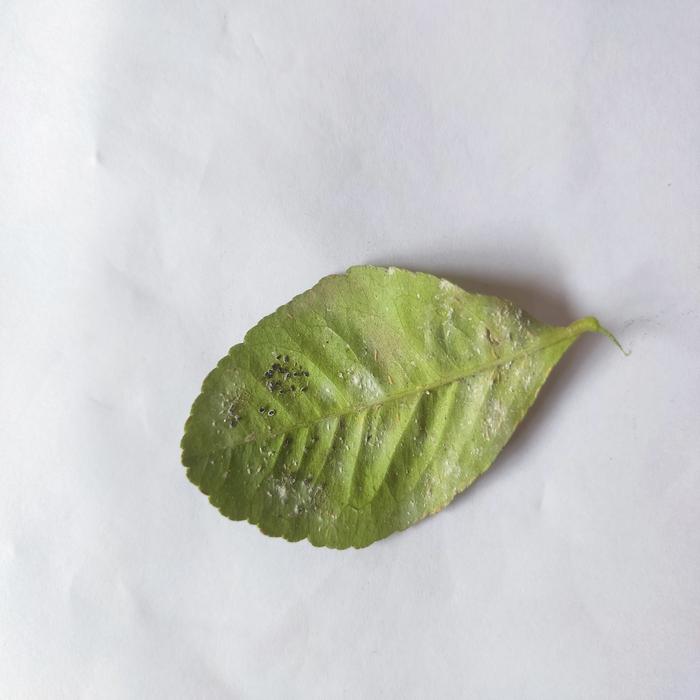
Crop: Lemon
Leaf condition: Sooty_Mold